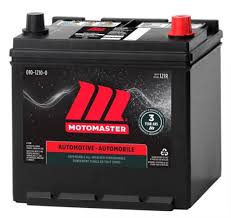
Waste category: battery